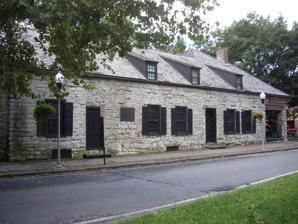
Building: Senate House State Historic Site
Country: United States of America
Year built: 1676
United States historic place Senate House U.S. National Register of Historic Places U.S. Historic district Contributing property North elevation, 2007 Show map of New York Show map of the United States Location Kingston , New York Coordinates 41°56′6.28″N 74°1′8.8″W / 41.9350778°N 74.019111°W / 41.9350778; -74.019111 Built 1676 Architectural style Dutch Colonial Part of Kingston Stockade District NRHP reference No. 71000564 Added to NRHP August 12, 1971 The Senate House State Historic Site is located on Fair Street in Kingston , New York, United States. During the Revolutionary War , New York's First Constitutional Convention met in Kingston, where it adopted the first New York State Constitution on April 20th, 1777. Upon being elected, the first New York State Senate met in the home of local merchant Abraham Van Gaasbeek, which is today referred to as Senate House. After roughly one month, the Senate, along with the rest of the new government was forced to flee from advancing British troops just prior to the Burning of Kingston on October 16th 1777. Since it was established as a State Historic Site in 1887, Senate House has served as a historic house museum. The site now includes a museum building in addition to the historic house, as well as a number of other contributing structures. It is currently it is owned and operated by the New York State Office of Parks, Recreation and Historic Preservation . In 1971 it was listed on the National Register of Historic Places , the first building in Kingston listed. At that time it was a contributing property to the small Clinton Avenue Historic District. Four years later, in 1975, the original district was replaced with the larger Kingston Stockade District , which retained the Senate House and all the other properties of the original district. The house first belonged to Wessel Wesselse Ten Broeck, born about 1636, who emigrated to New Amsterdam from Wessen, in Westphalia in 1659. It is generally described as having been  built in 1676, but can be certainly dated to some time before his death in 1704. The ground floor of the house consists of three rooms, lined up along the street, with an entrance hallway between two of the rooms. As is typical of early Dutch houses in the Hudson Valley , the house is of stone, with the exception of the rear wall which is brick, laid in Flemish bond . See also Hudson Valley portal List of New York State Historic Sites List of the oldest buildings in New York National Register of Historic Places listings in Ulster County, New York References